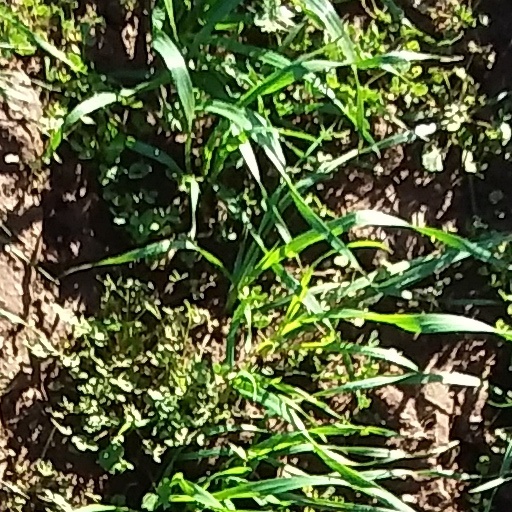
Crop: wheat